Nishi-Kyōgoku Station

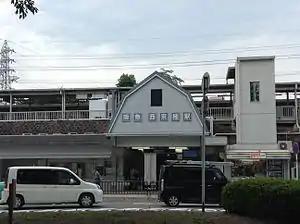

is a train station on the Hankyu Railway Kyoto Line located in Ukyo-ku, Kyoto Prefecture, Japan.